Rayleigh–Plesset equation

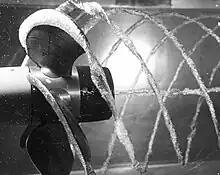
The Rayleigh–Plesset equation is often applied to the study of cavitation bubbles, shown here forming behind a propeller.

In fluid mechanics, the Rayleigh–Plesset equation or Besant–Rayleigh–Plesset equation is a nonlinear ordinary differential equation which governs the dynamics of a spherical bubble in an infinite body of incompressible fluid. Its general form is usually written aswhere